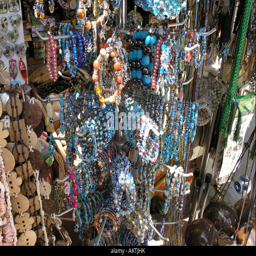
beads and bangles for sale in a market